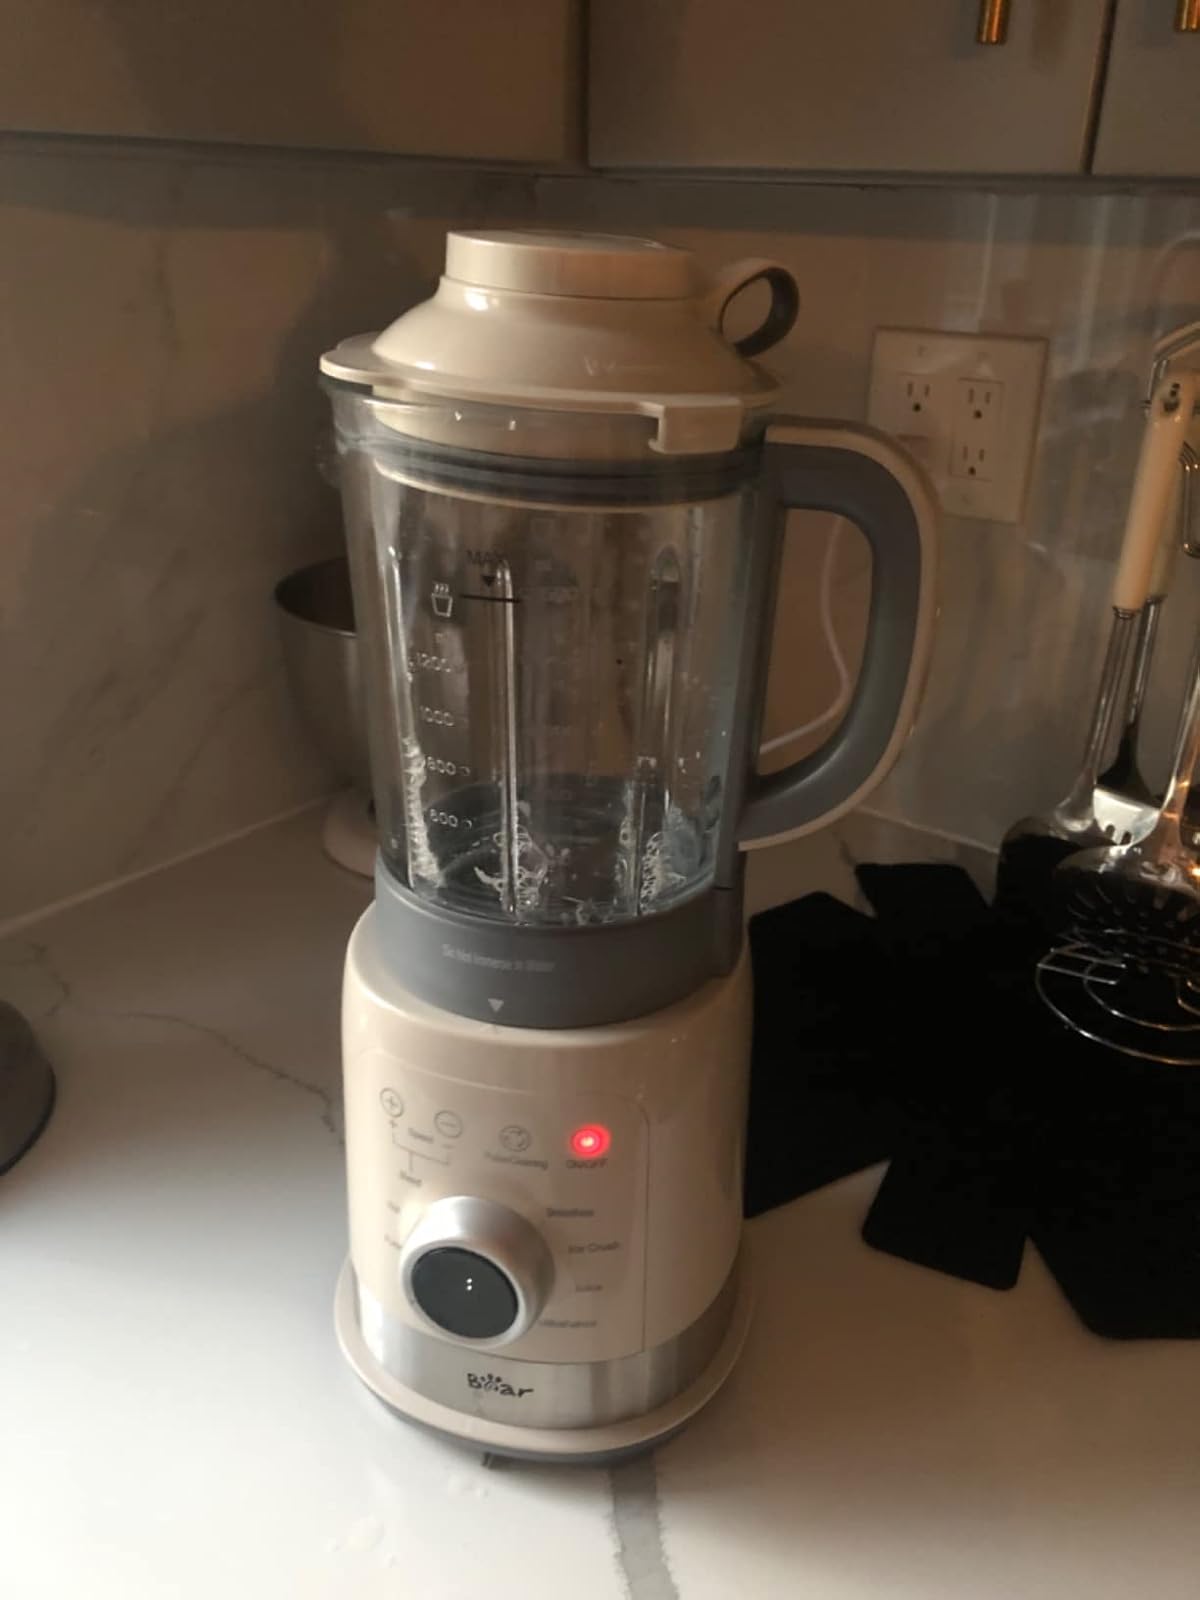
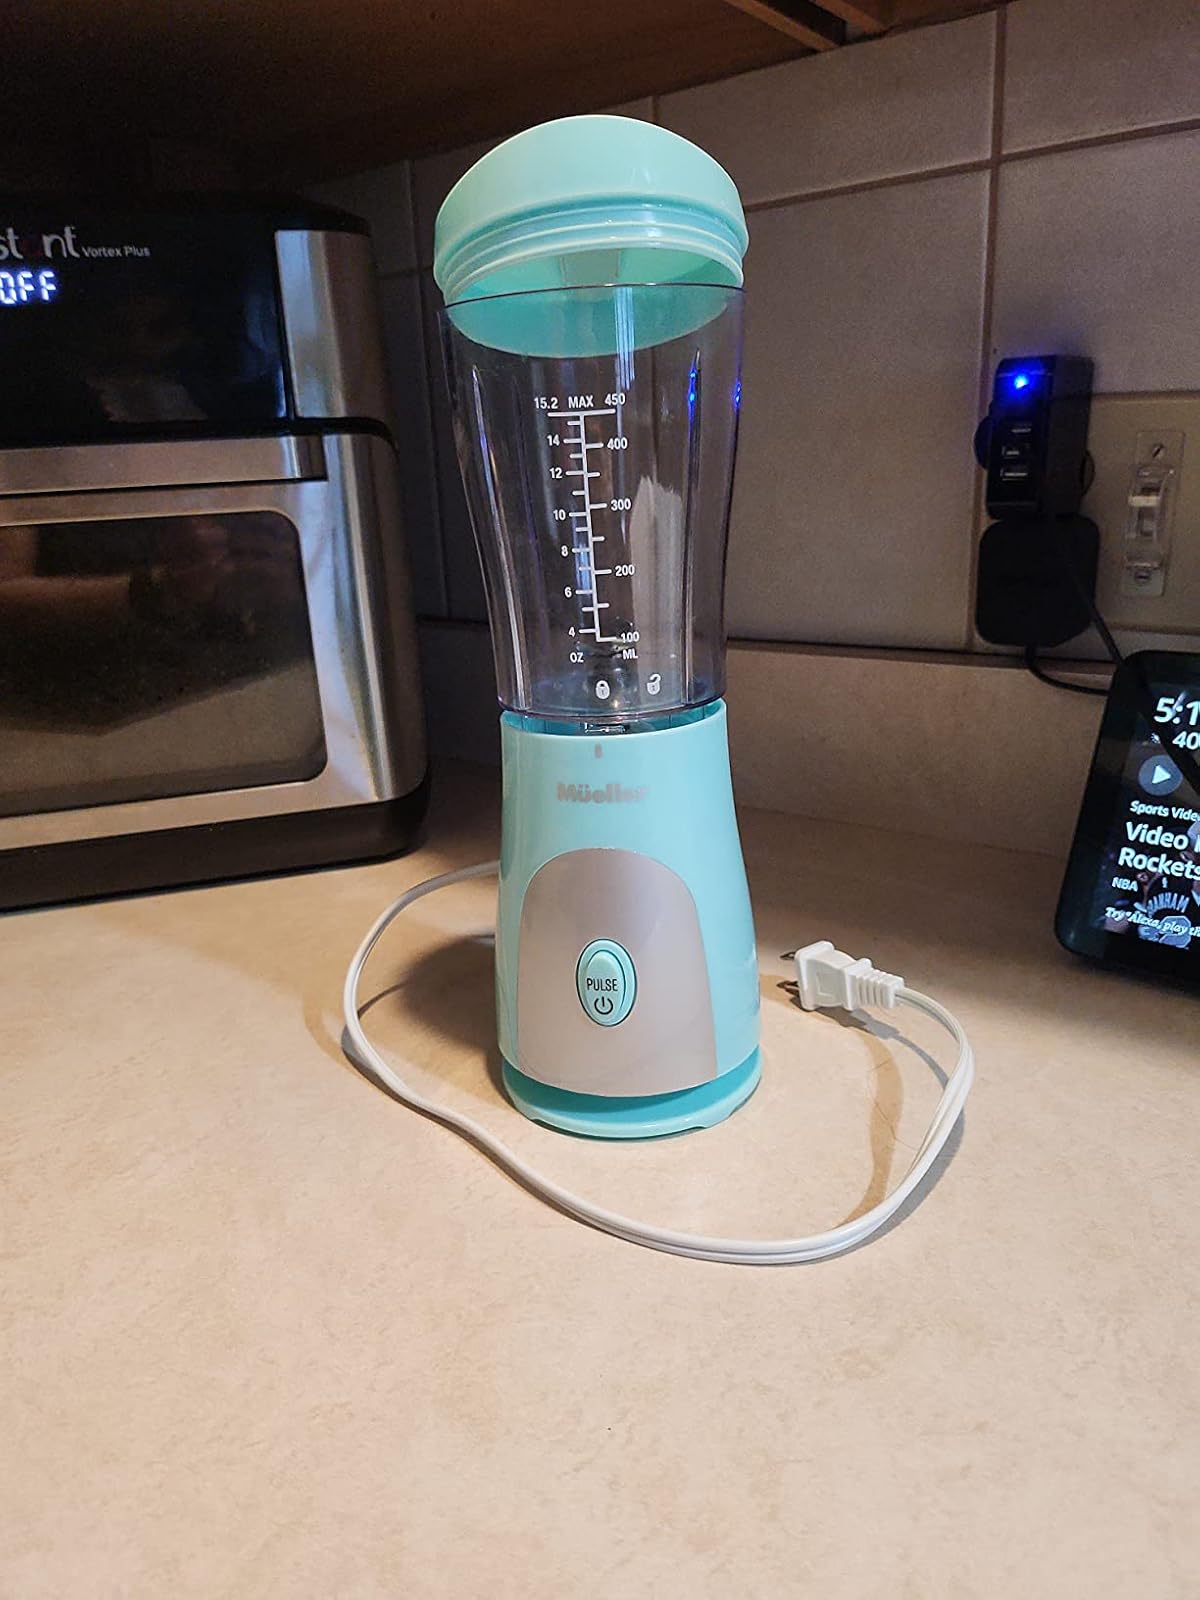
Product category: items_blender
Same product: no